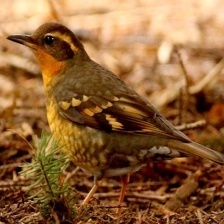
Species: VARIED THRUSH
Scientific name: IXOREUS NAEVIUS